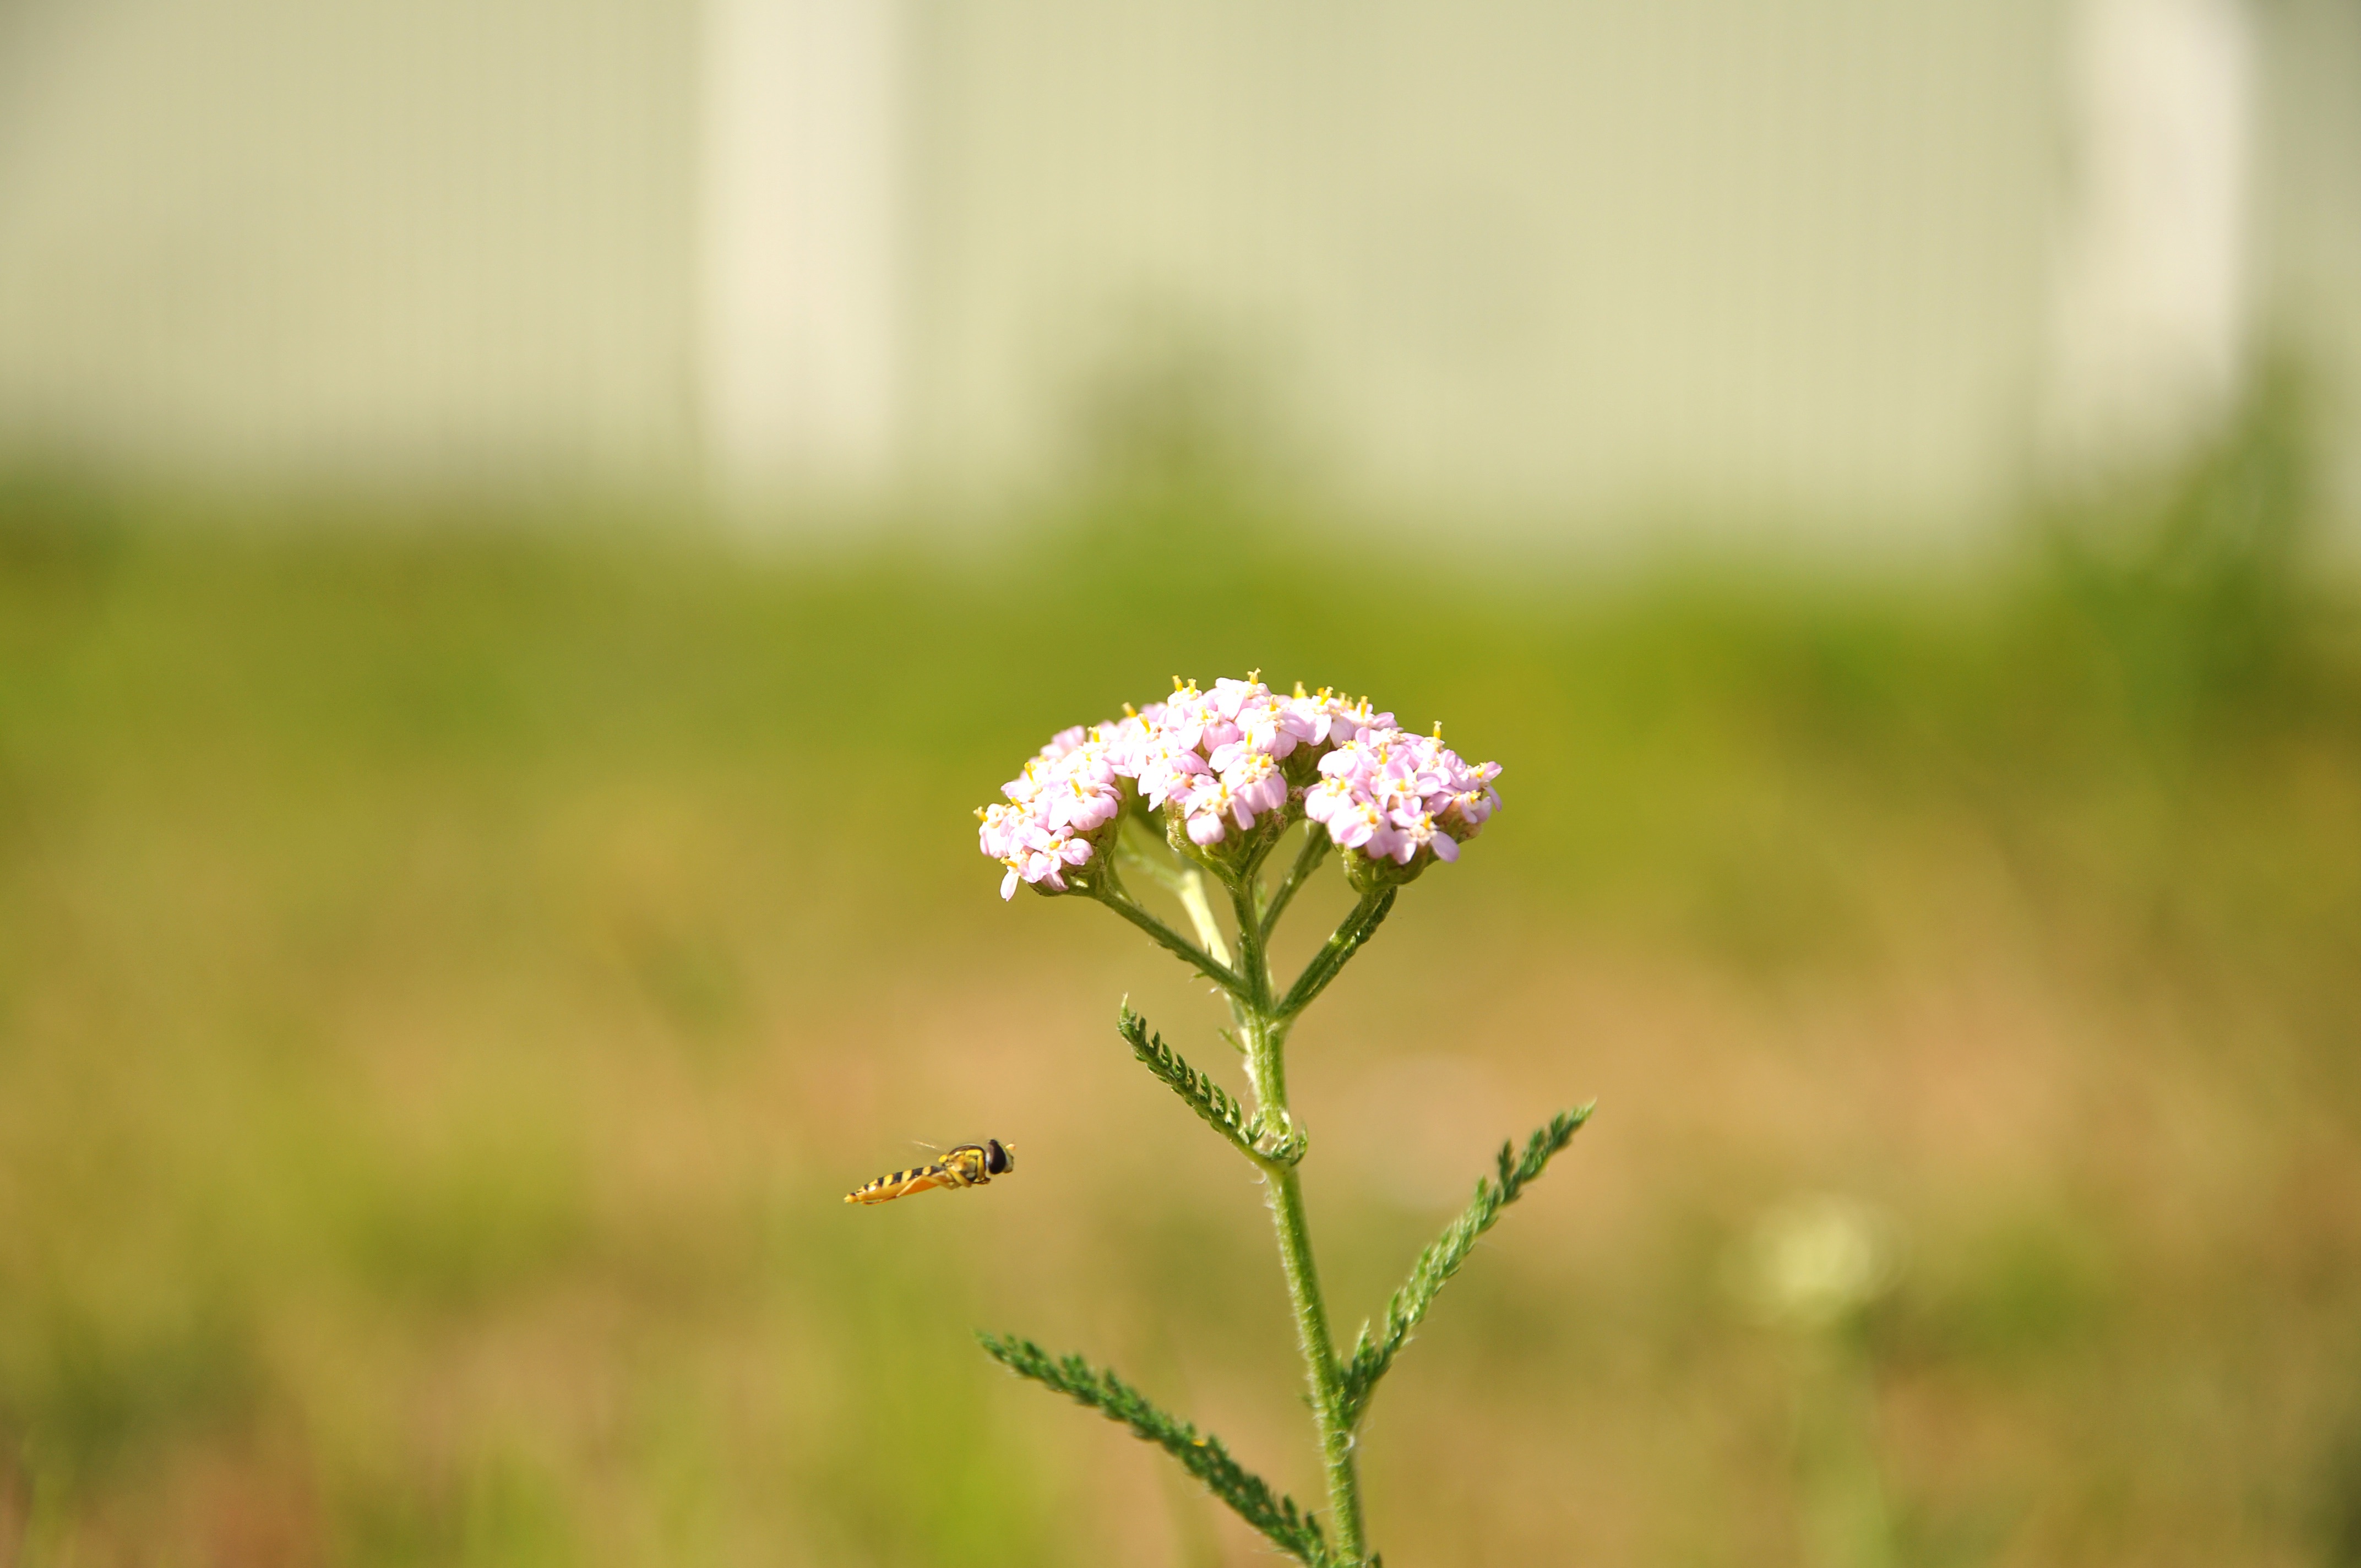
nature, grass, blossom, plant, field, photography, meadow, prairie, flower, green, herb, botany, flora, wildflower, close up, macro photography, flowering plant, daisy family, grass family, plant stem, land plant